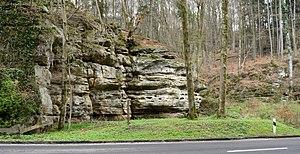
Le lieu-dit Loschbour au Mullerthal, Luxembourg, où un squelette humain d'excellente préservation fut découvert en 1935.Lëtzebuergesch: De Lieu-dit Loschbur am Mëllerdall, wou 1935 e gutt erhalent mënschlecht Skelett, de sougenannte Loschburmënsch, aus dem Mesolithikum fonnt gouf.
L'Homme de Loschbour est le nom donné à un squelette d'Homo sapiens découvert en 1935 au Mullerthal, dans la commune de Heffingen, au Grand-Duché de Luxembourg.